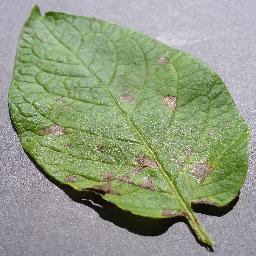
Label: Potato___Early_blight